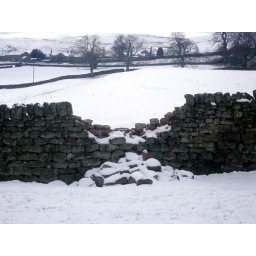
dry stone wall in the snow